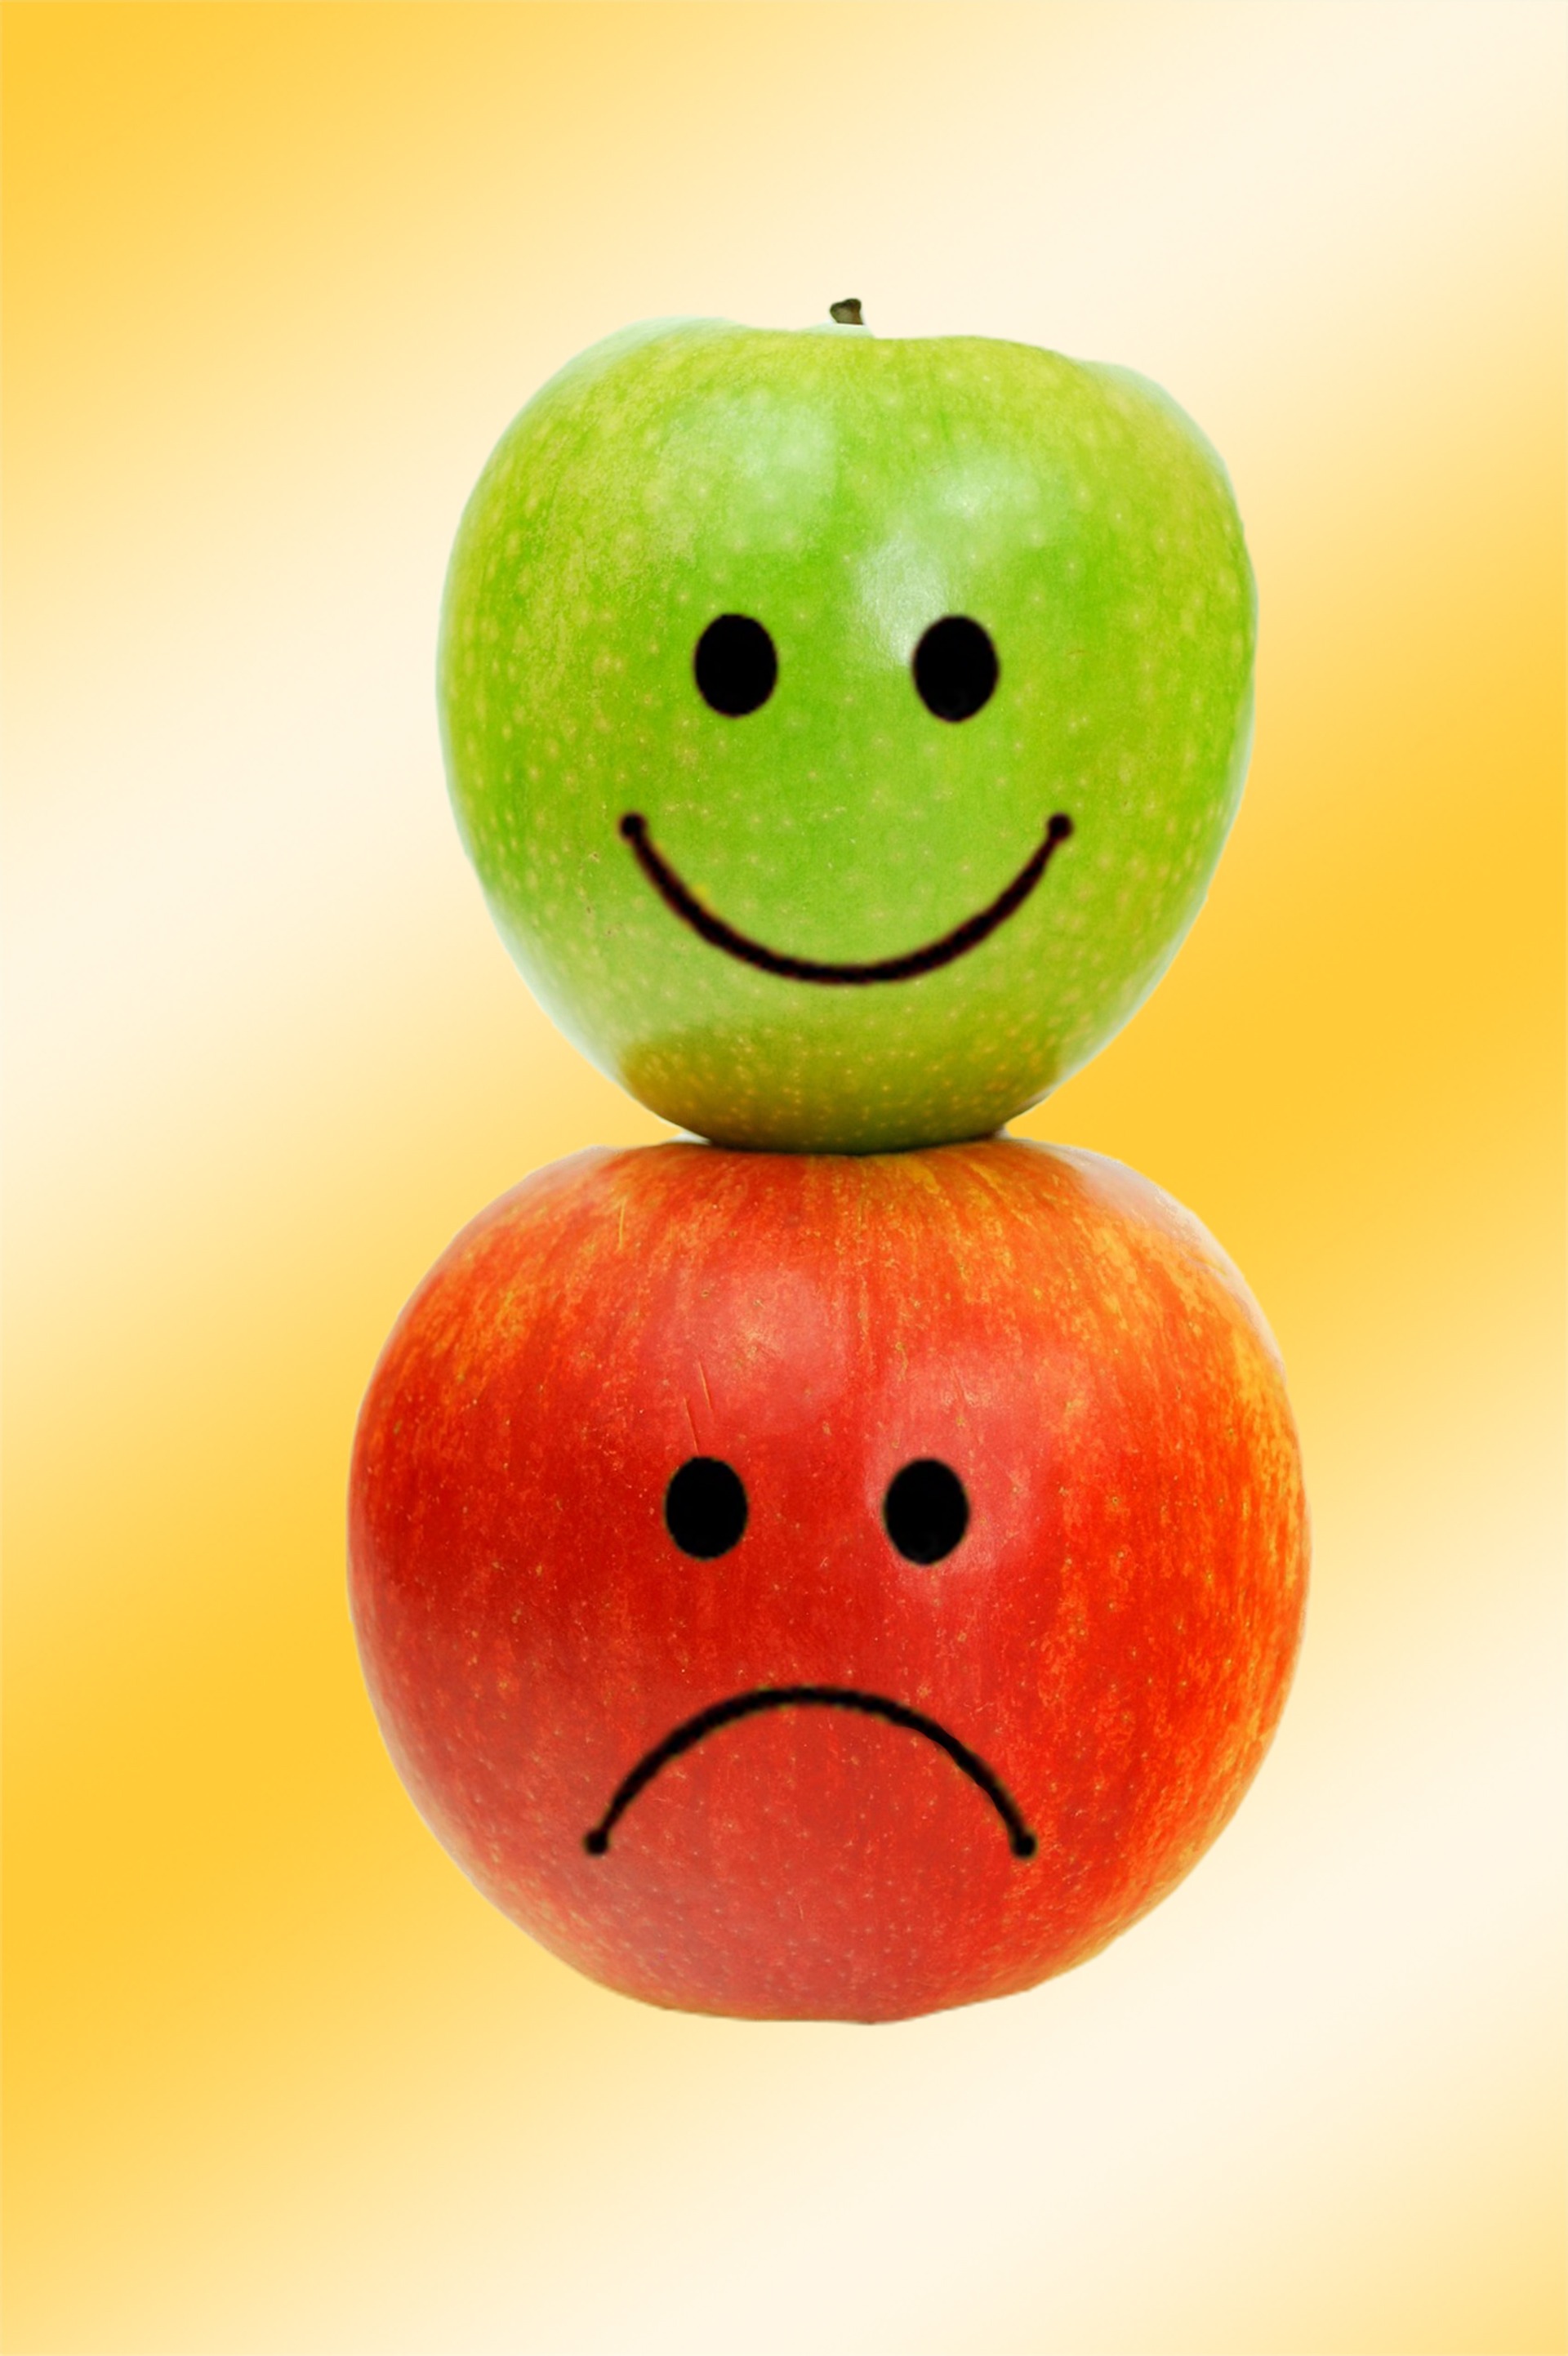
apple, plant, fruit, food, produce, sad, ball, image editing, flowering plant, land plant